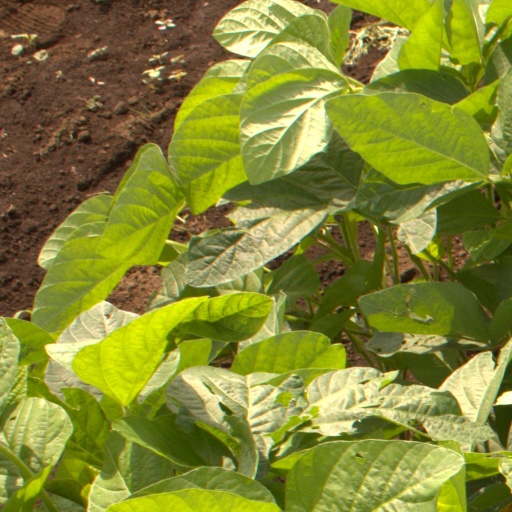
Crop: soybean